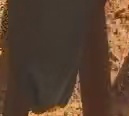
Face region: mouth_nostrils (mouth_chin_nostrils_and_profile)
Pain indicator: not_present